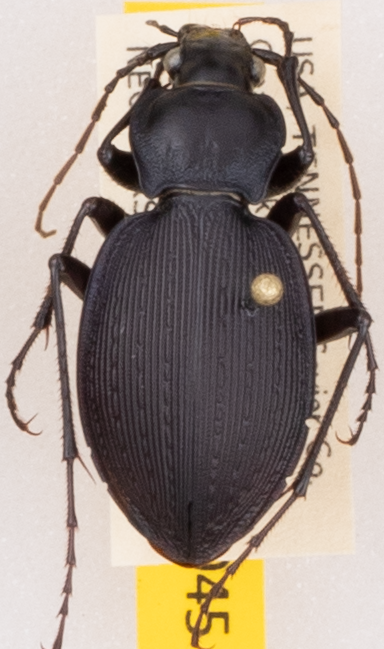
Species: Carabus goryi
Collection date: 2019-09-17
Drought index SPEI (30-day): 0.17
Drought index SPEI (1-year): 2.09
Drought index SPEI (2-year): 2.09